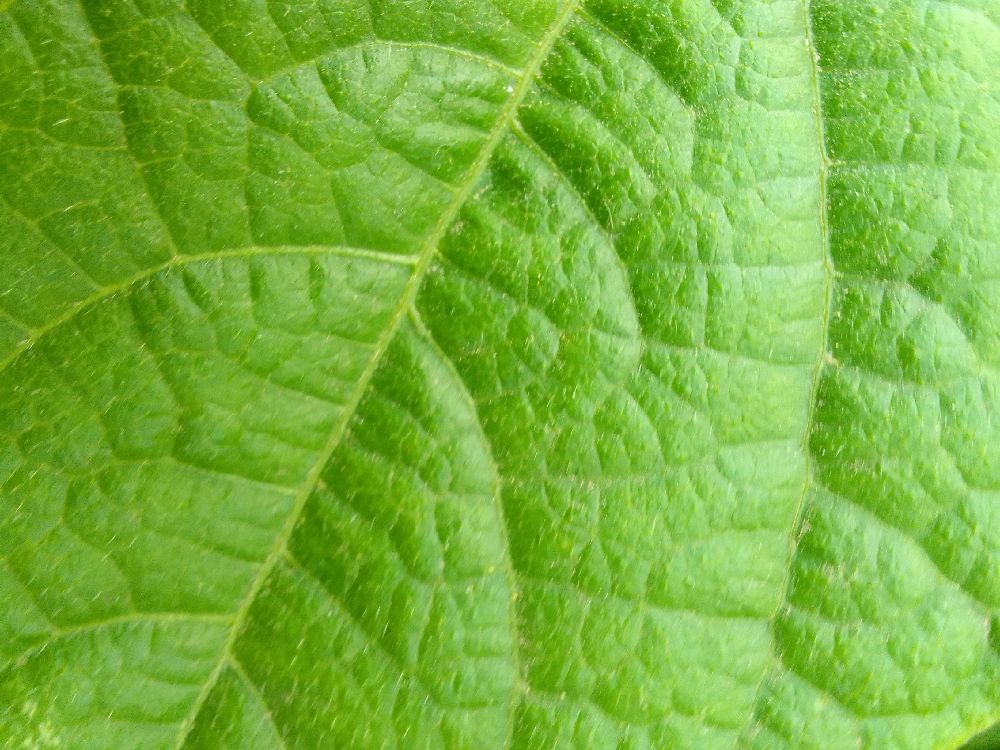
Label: healthy